Marcelino Pérez

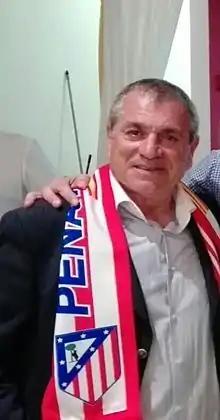
Marcelino Pérez, former football player of Club Atlético de Madrid

Marcelino Pérez Ayllón (born 13 August 1955 in Sabadell, Barcelona, Catalonia), known simply as Marcelino, is a Spanish retired footballer who played as a defender, mostly for Atlético Madrid.